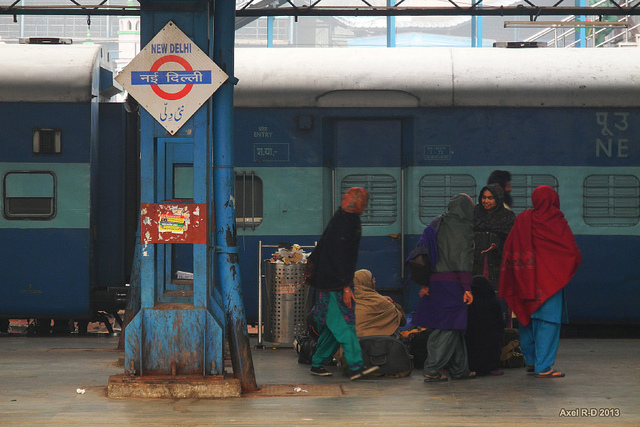
user: Given an image and a question. Answer the question in a short answer. Question: What train stop is this? Short Answer:
assistant: new delhi